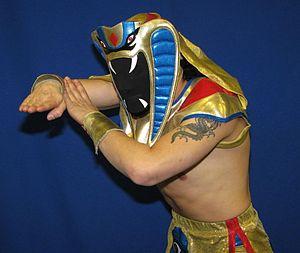
Ophidian est un lutteur professionnel, mieux connu au sein de la fédération Chikara. Il est ancien membre du stable The Osirian Portal, au sein duquel il côtoyait les lutteurs Amasis et Hieracon. Il incarne un cobra royal anthropomorphe, qui se reflète dans sa personnalité et ses mouvements. Ophidian est entraineur assistant au Wrestle Factory, opéré par le fondateur de la Chikara, Mike Quackenbush.